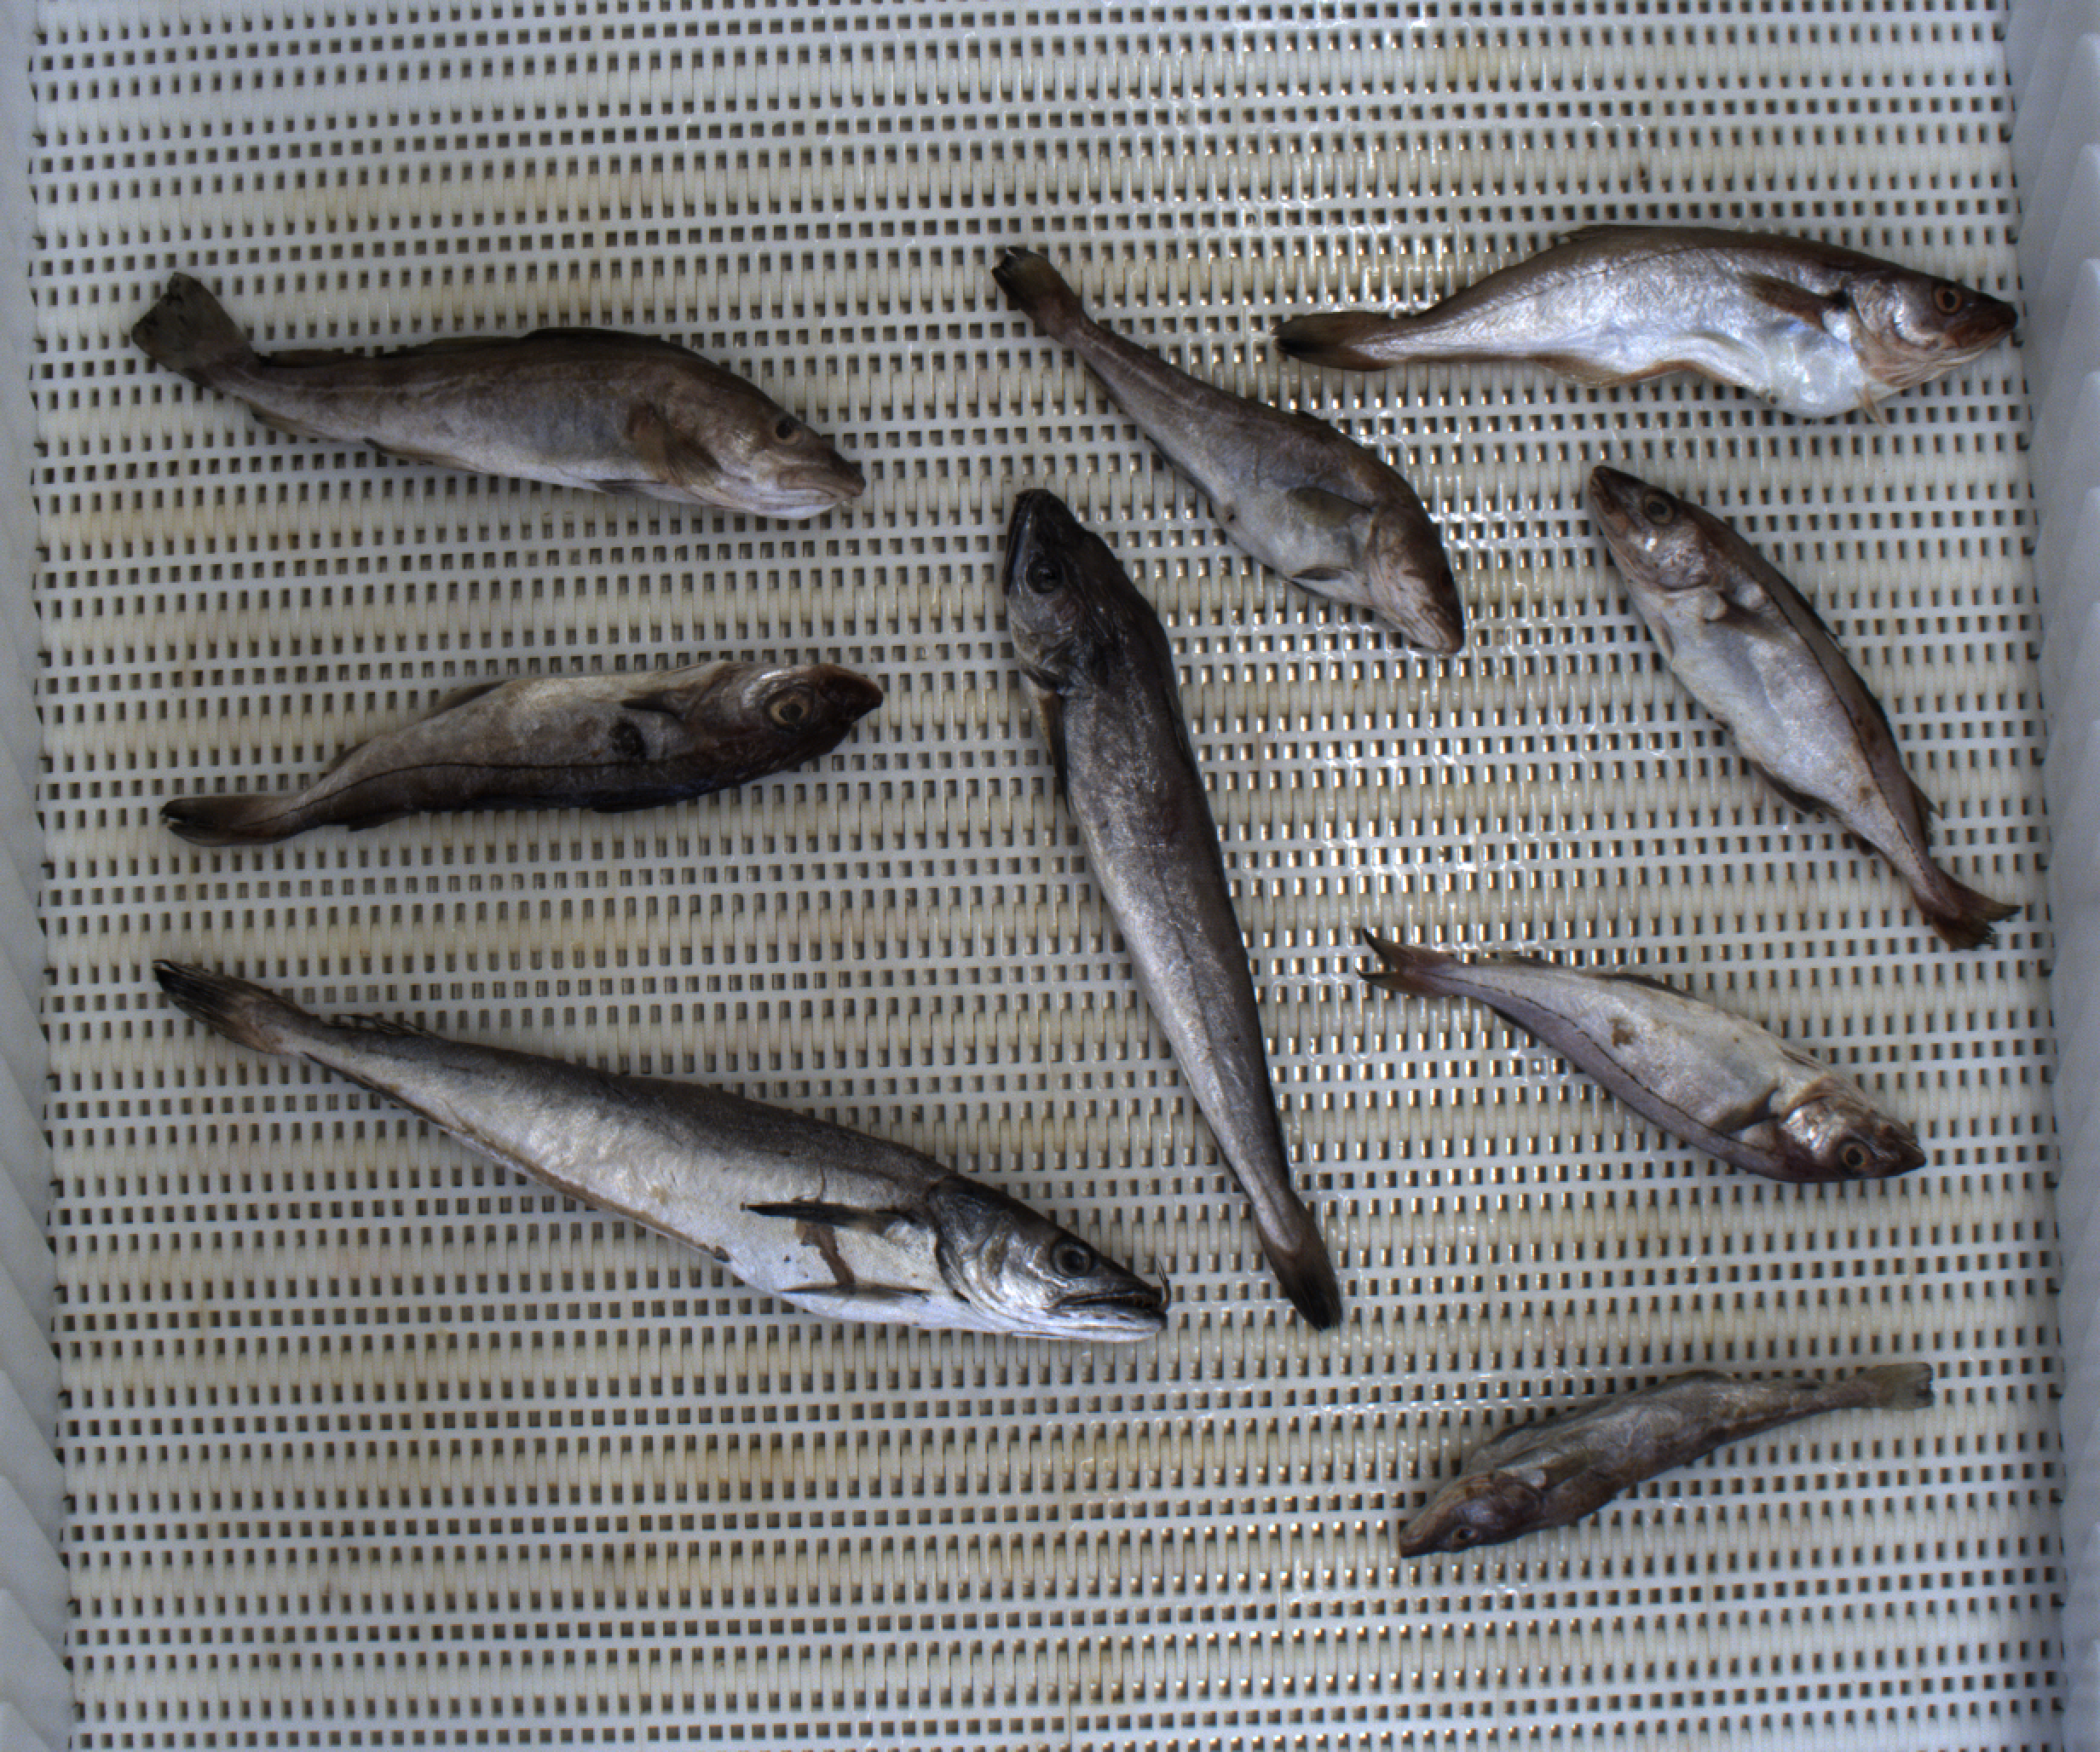
Total fish: 9
Cod: 3
Haddock: 3
Whiting: 1
Hake: 2
Horse mackerel: 0
Saithe: 0
Other: 0